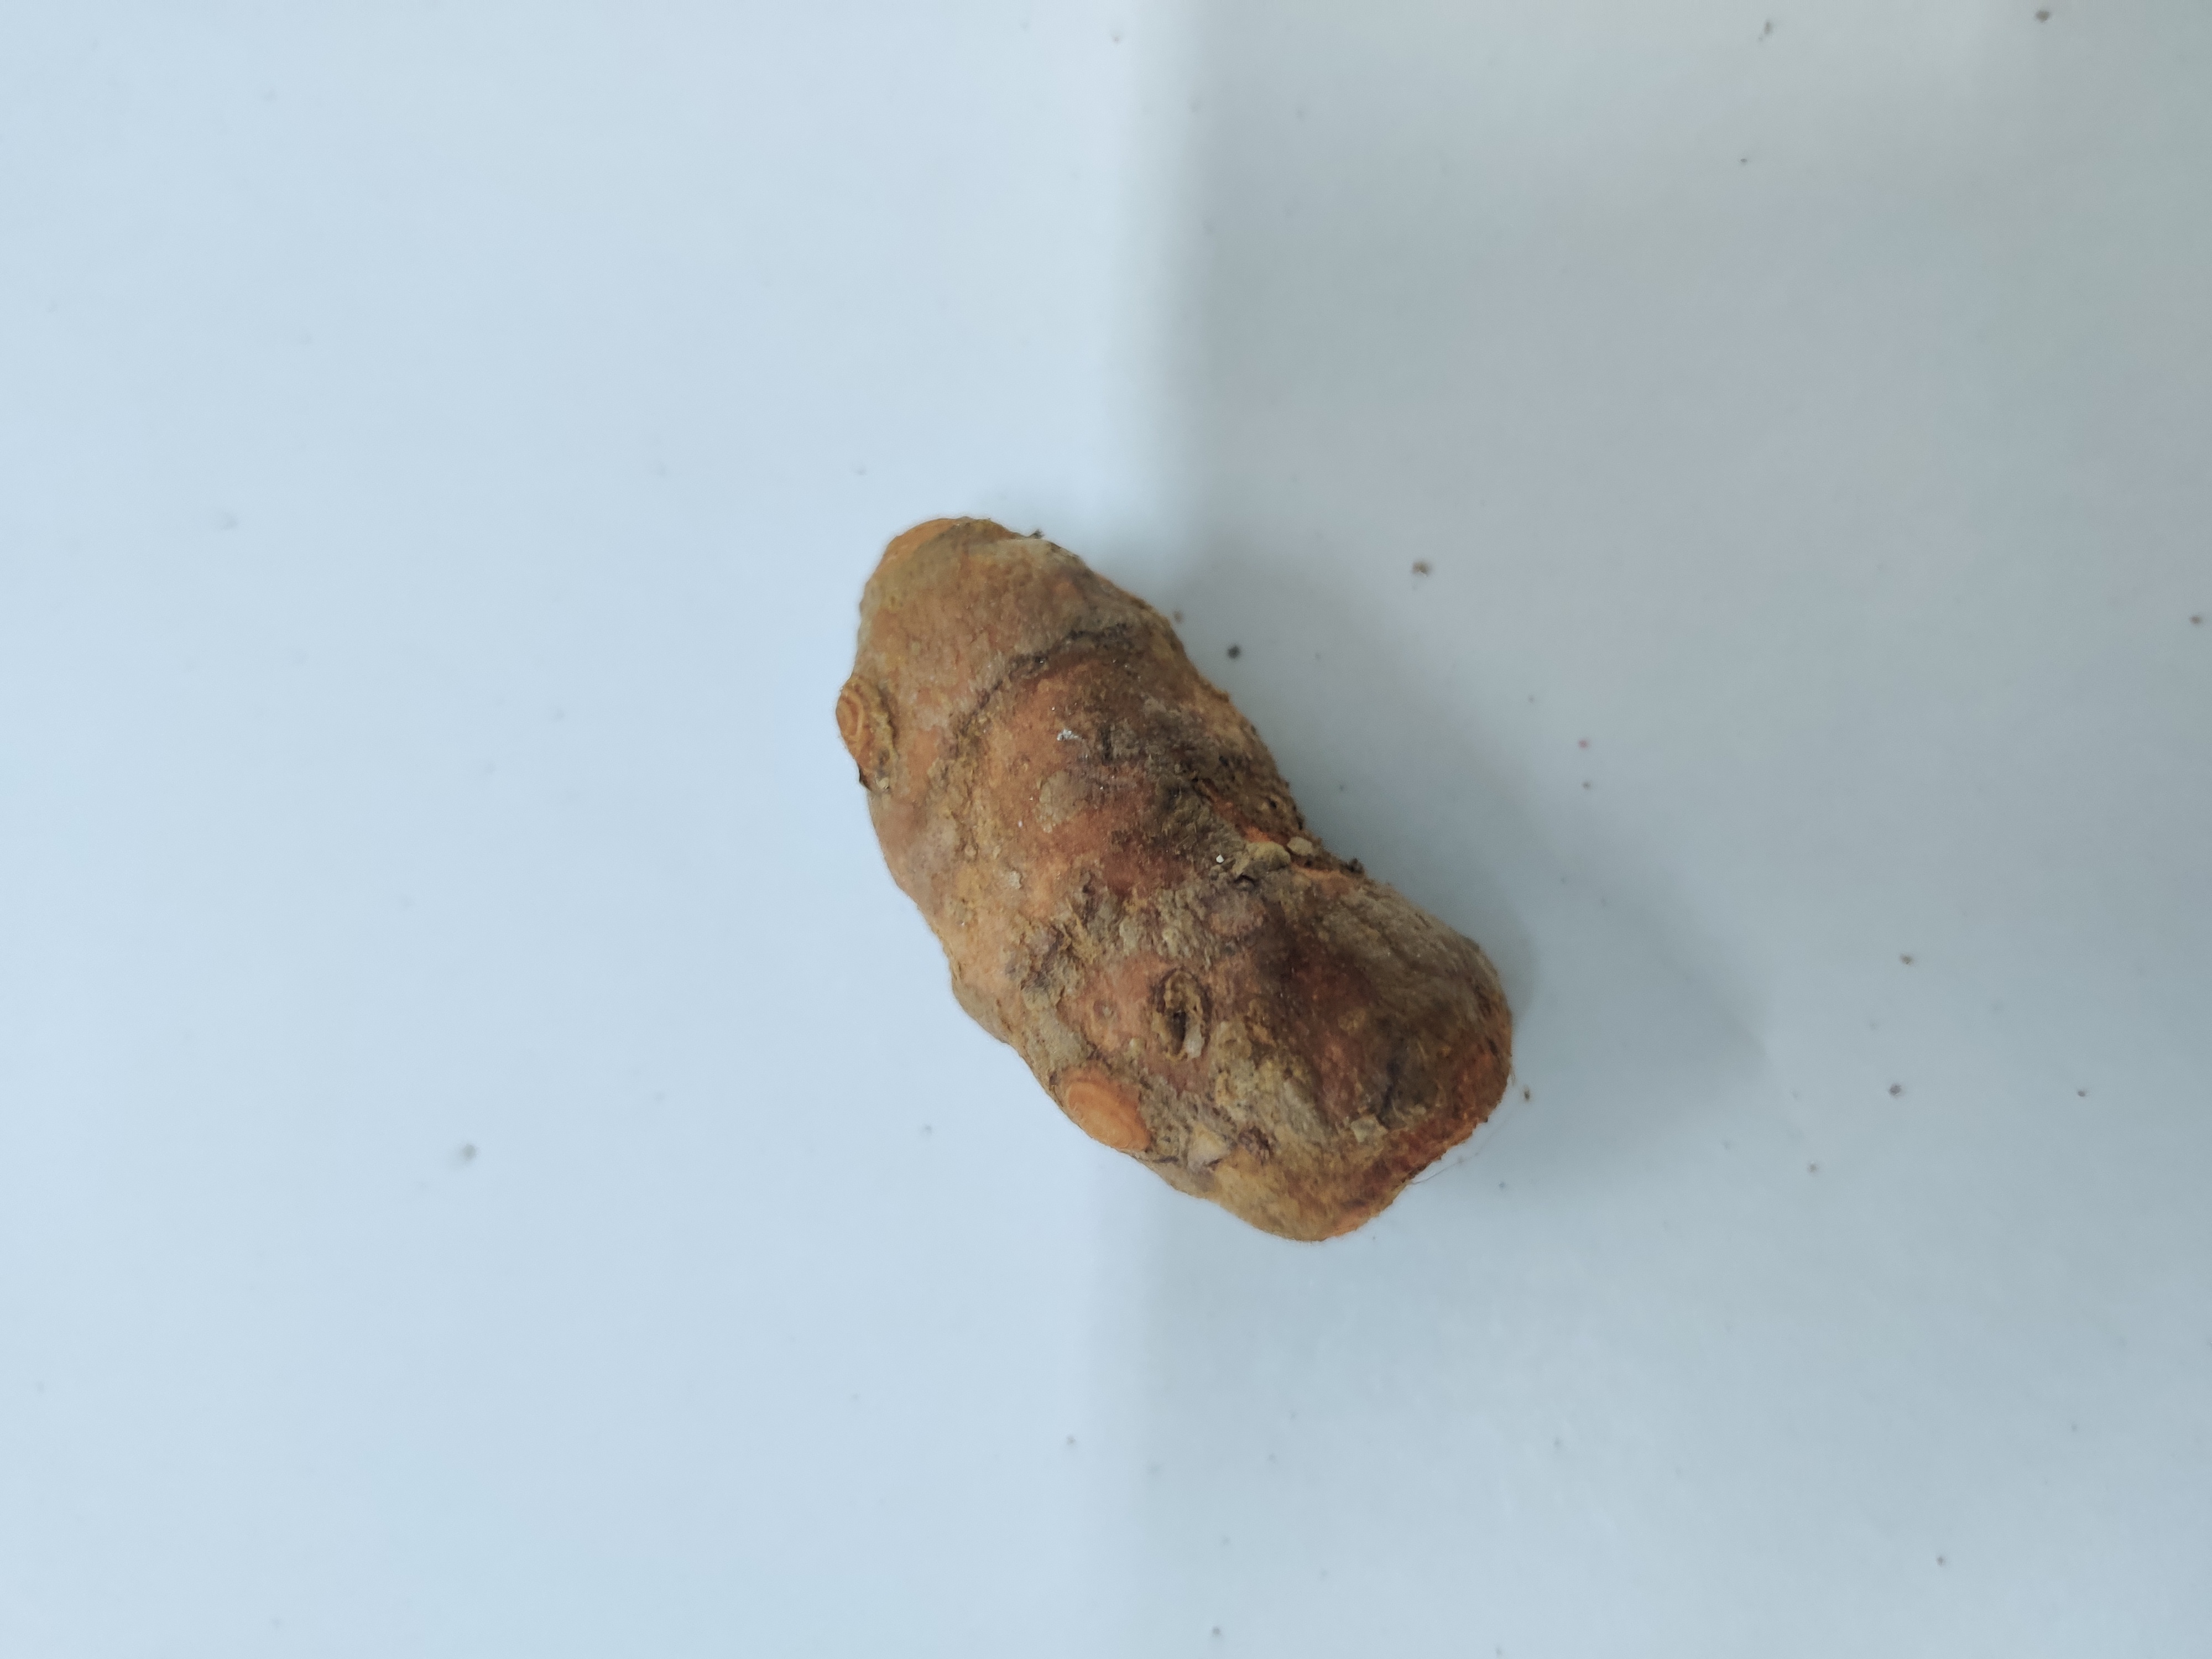
Crop: Turmeric
Condition: Severely Damaged